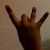
The image shows a hand gesture representing the number 8 in Indian Sign Language.